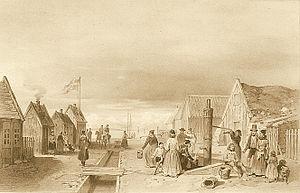
Reykjavik est la capitale de l'Islande. Elle se situe à environ 250 km au sud du cercle polaire arctique, ce qui en fait la capitale la plus septentrionale d'un État souverain. Elle s'étale entre deux fjords, dans une zone comptant de nombreuses sources chaudes, le long d'une baie. Elle est ainsi considérée comme la ville la « plus verte du monde » : on y compte environ 410 m² d'espaces verts par habitant.
La république du Bouregreg ou république de Salé fut une république maritime, qui a existé à l'embouchure du fleuve Bouregreg durant la période allant de 1627 à 1668. Elle était formée des trois cités : Salé, Rabat et la Kasbah, où siégeait le diwan. Le développement de ces deux dernières cités, situées sur la rive gauche de l'embouchure du Bouregreg, est à l'origine de l'actuelle ville de Rabat, appelée alors « Salé-le-Neuf ».
Le terme « Barbaresque » correspond approximativement à l'aire côtière du Maghreb actuel. Le terme « Berbérie » quant à lui est apparu vers 1860.
La régence d'Alger est un ancien État d'Afrique du Nord, intégré à l'Empire ottoman tout en étant autonome, dont l'existence, de 1516 à 1830, a précédé la colonisation de l'Algérie par la France. Située entre la régence de Tunis, à partir de 1574, à l'Est et l'Empire chérifien, à partir de 1553, à l'ouest, la Régence s'étendait à l'origine dans des limites allant de La Calle à l'Est aux Trara à l'ouest et d'Alger à Biskra, et s'est ensuite déployée jusqu'aux actuelles frontières orientale et occidentale de l'Algérie.
Les « enlèvements turcs » en Islande sont une série de raids esclavagistes menés par une flotte de quatre bateaux à la tête desquels se trouvait le renégat hollandais Jan Janszoon, alias Mourad Raïs le Jeune, à la tête de corsaires salétins ainsi qu'algérois en Islande entre le 20 juin et le 19 juillet 1627 dans les villages de Grindavík sur la côte sud-ouest et de Berufjörður et Breiddalur dans les fjords de l’est et les îles Vestmannaeyjar au large de la côte sud. Ils feront de 400 à 900 prisonniers. Cet épisode est exceptionnel à la fois parce qu'il s'agit de la seule attaque sur l'Islande ayant fait des morts et au regard du nombre de témoignages de première main l'ayant relaté.